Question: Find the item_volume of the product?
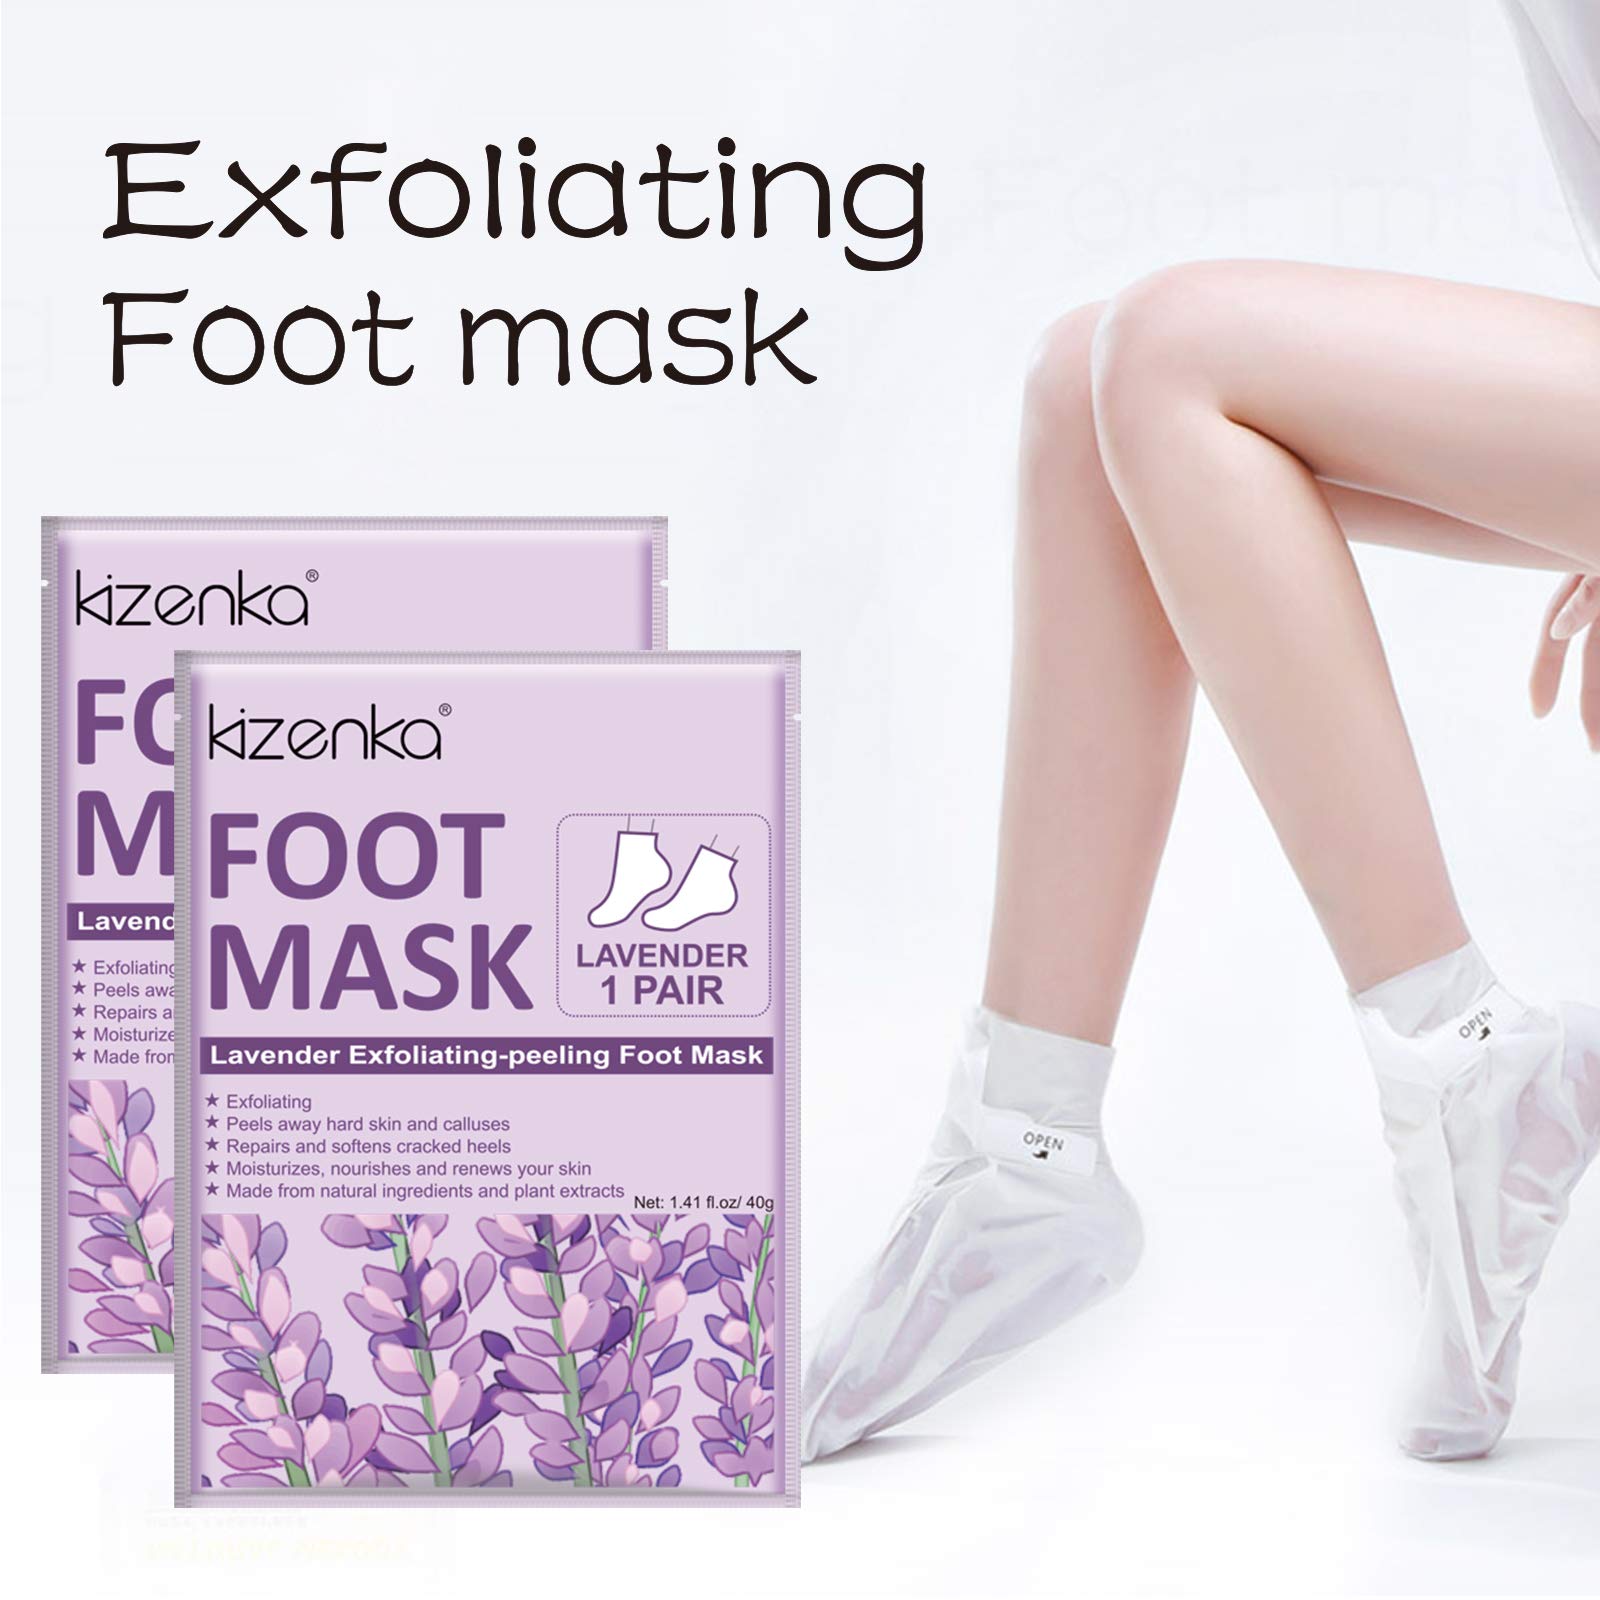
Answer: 1.41 fluid ounce